Genoveva Guardiola de Estrada Palma

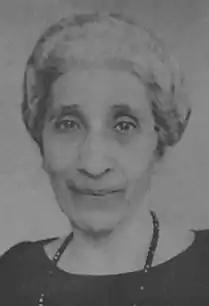

María Genoveva de Jesús Guardiola Arbizú, known as Genoveva Guardiola Arbizú, Genoveva Guardiola de Estrada Palma, or popularly Veva, (30 July 1858 – 30 December 1926) was the Honduran-born wife of the first President of Cuba, Tomás Estrada Palma, when the country gained its independence from Spain, and the inaugural First Lady of Cuba from 1902 to 1906.